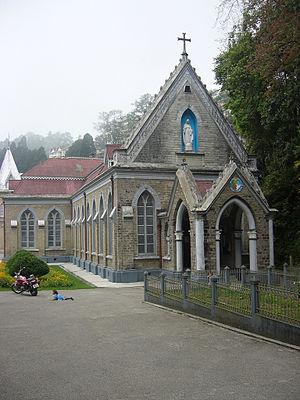
Le diocèse de Darjeeling est une circonscription ecclésiastique de l’Église catholique au Bengale occidental et Sikkim en Inde. Institué en 1962, sa juridiction s’étend également sur les quelques catholiques qui vivent dans le royaume du Bhoutan.